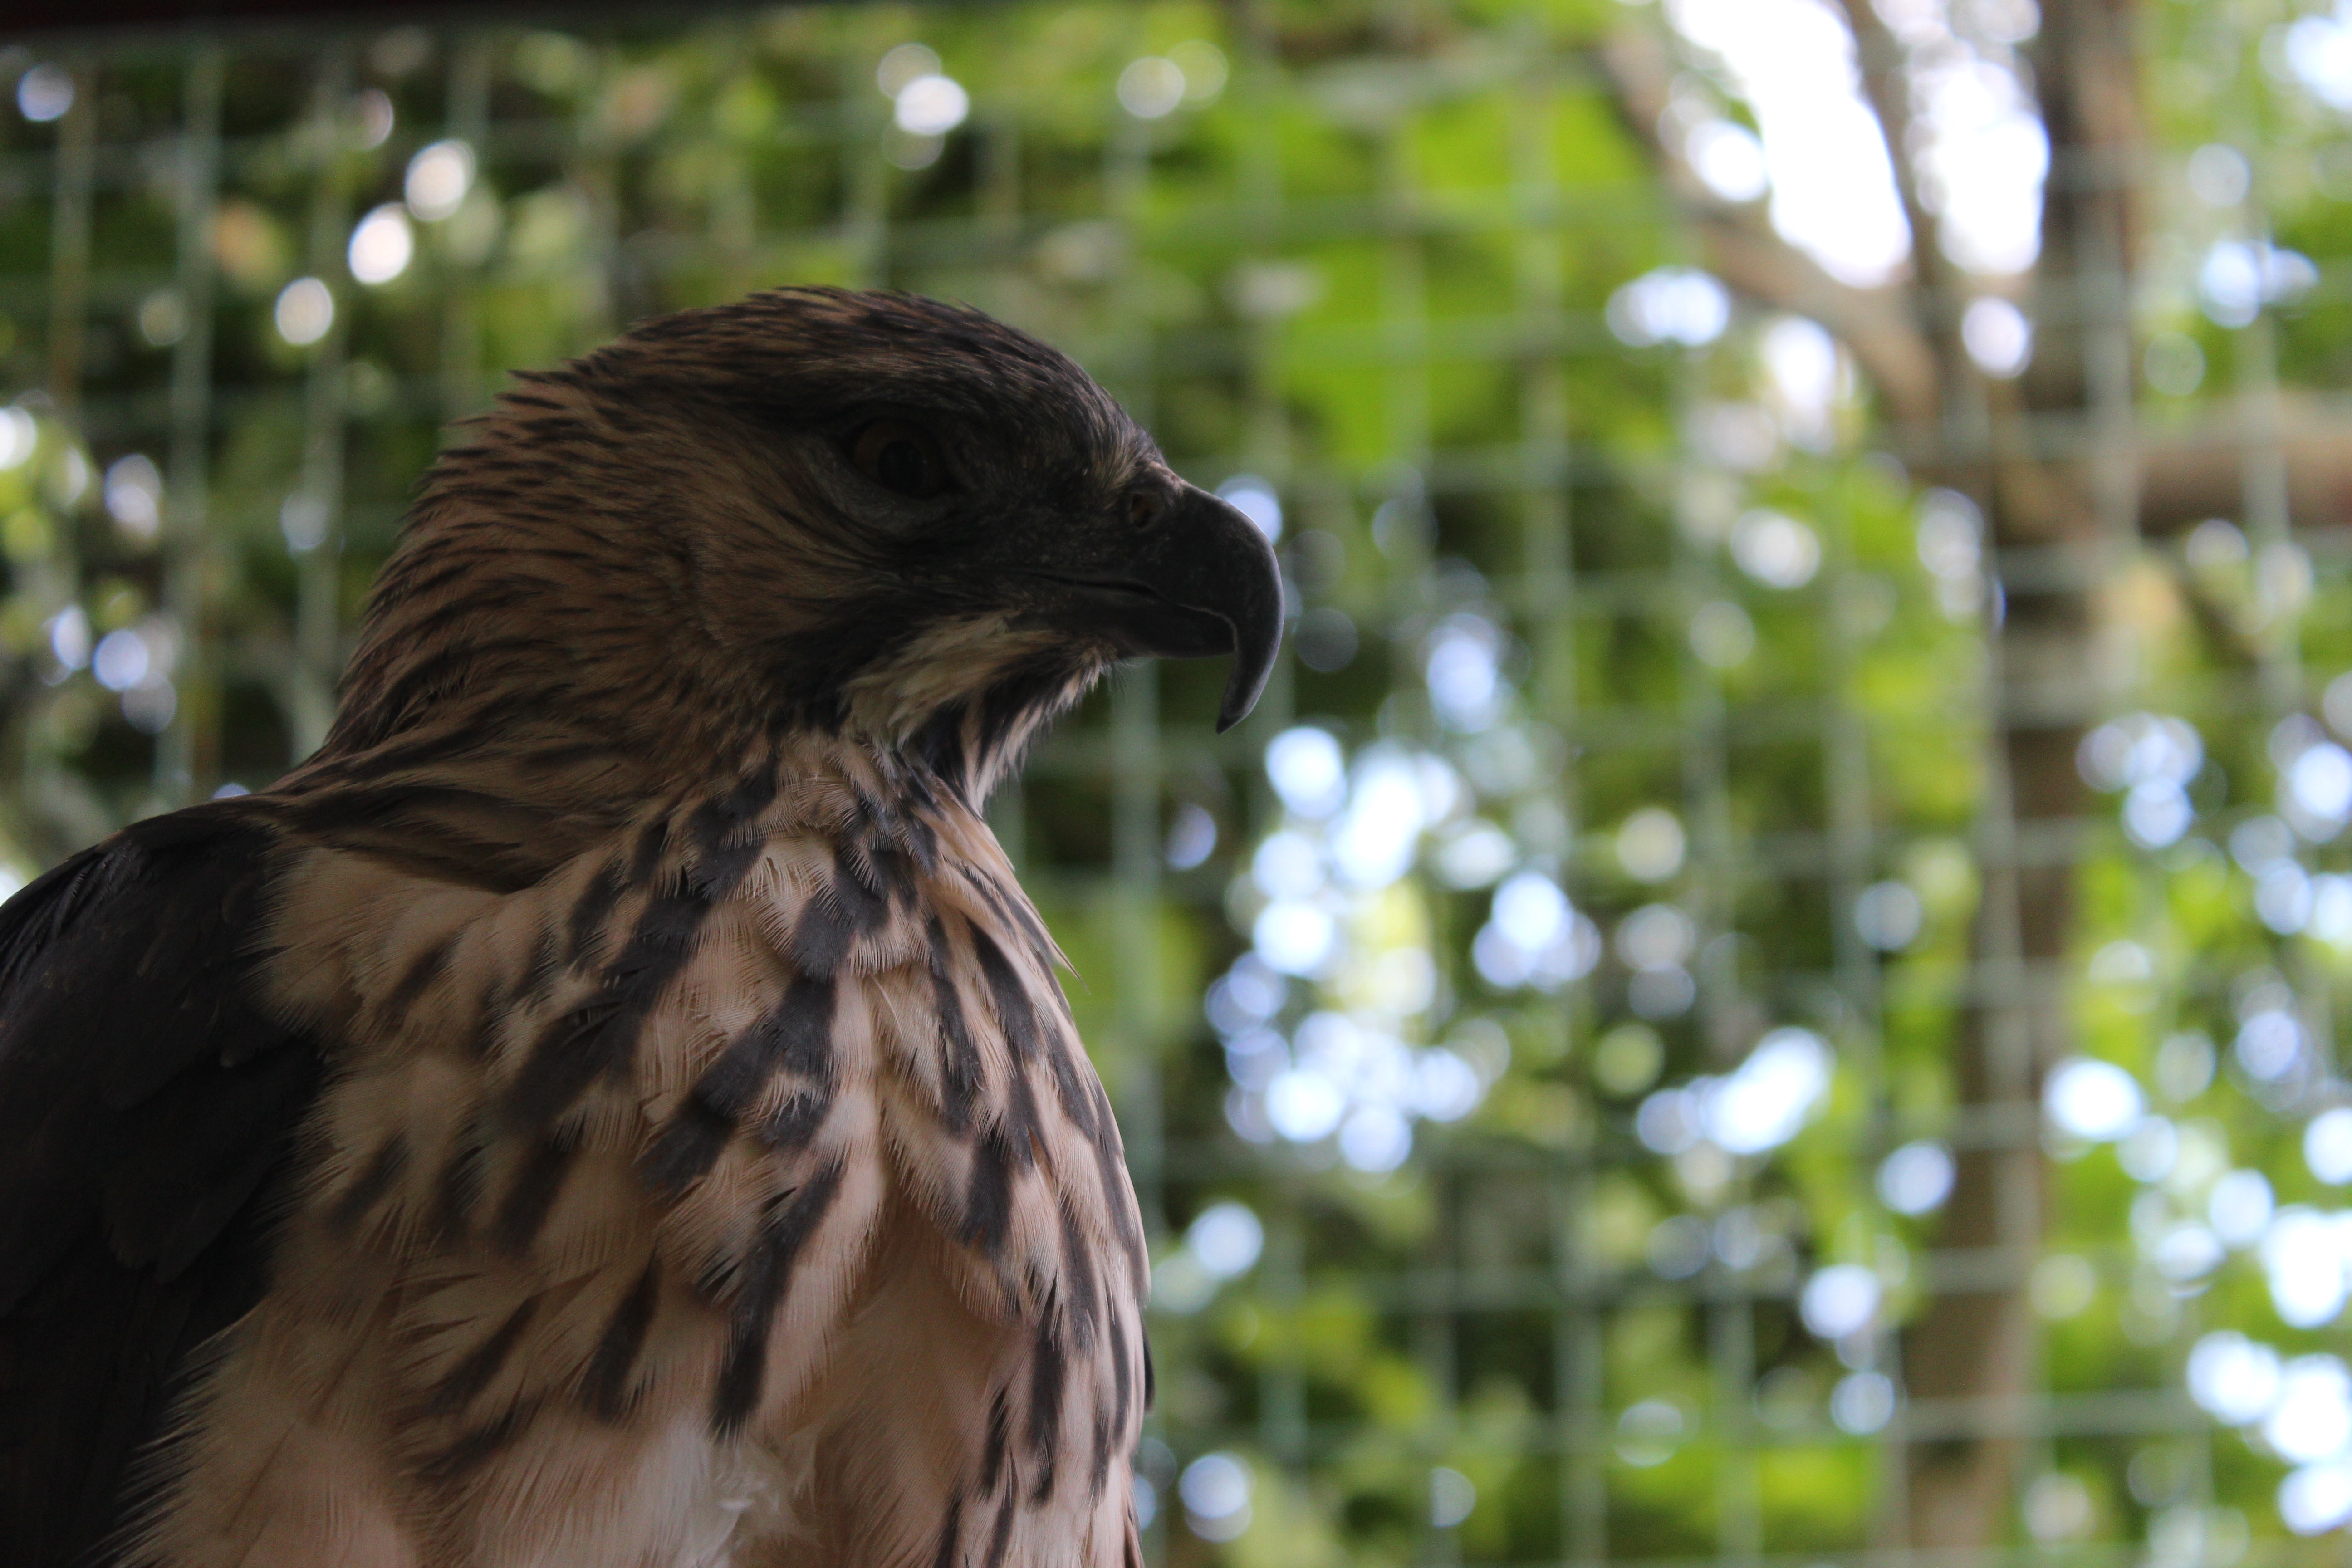
nature, branch, bird, wildlife, beak, hawk, fauna, bird of prey, vertebrate, sparrow, perching bird